Yerevan Zoo

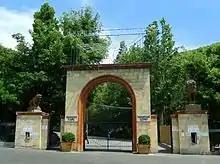
The entrance to the zoo

In 2012 the zoo, in cooperation with the Foundation for the Preservation of Wildlife and Cultural Assets (FPWC), the municipality of Yerevan, and the Artis Zoo in Amsterdam, will open a zoo school. The main purpose of this school will be to teach schoolchildren the importance of biodiversity in Armenia and around the world, and it will use the zoo as an interactive classroom.